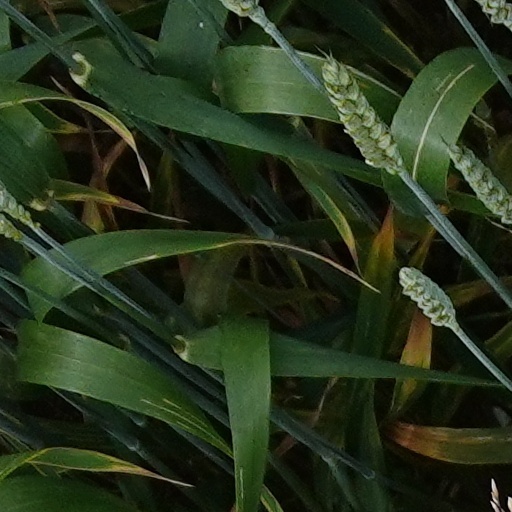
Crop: wheat